Robert Blake (USMC)

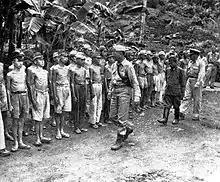
General Robert Blake inspects Japanese troops on Dublon island, Truk, on 4 October 1945. The by-passed Japanese were facing starvation before their surrender.

On 8 July 1940, Blake was promoted to the rank of colonel and was assigned to the Senior Course at the Naval War College at Newport, Rhode Island. After his graduation in May 1941, he was appointed commanding officer (CO) of the 5th Marine Regiment. The regiment was garrisoned at New River Base, North Carolina for the next ten months.